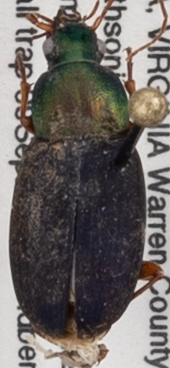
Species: Chlaenius emarginatus
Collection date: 2021-09-09
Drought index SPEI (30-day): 1.69
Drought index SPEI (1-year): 0.594
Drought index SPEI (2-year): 0.258